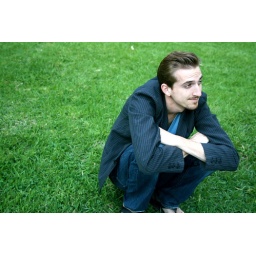
And the green grass grows all around and around